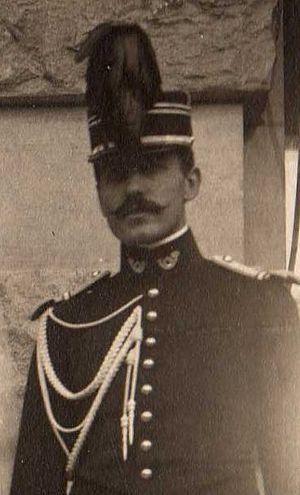
Louis Kreitmann, Garde general (lieutenant) des Eaux et Forêts en 1910 le jour de son mariage.
Les chasseurs forestiers ont existé entre 1875 et 1924 en tant que troupe d'élite.
Louis Kreitmann, officier du corps des Eaux et Forêts est né le 5 août 1884 à Publier et est décédé le 3 septembre 1939 à Paris. Il est le fils du Général Louis Kreitmann et le père de l'écrivain Jean Kreitmann.